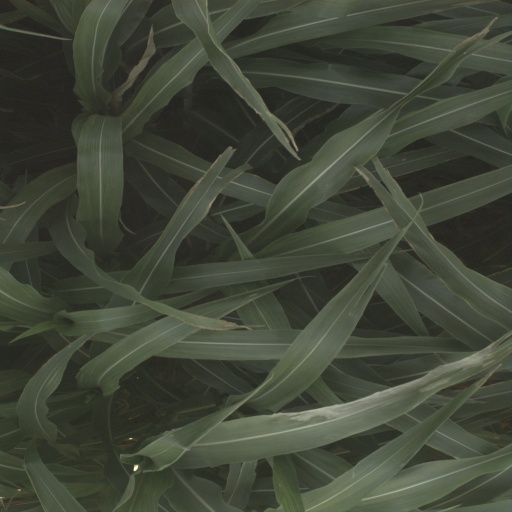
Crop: sorghum